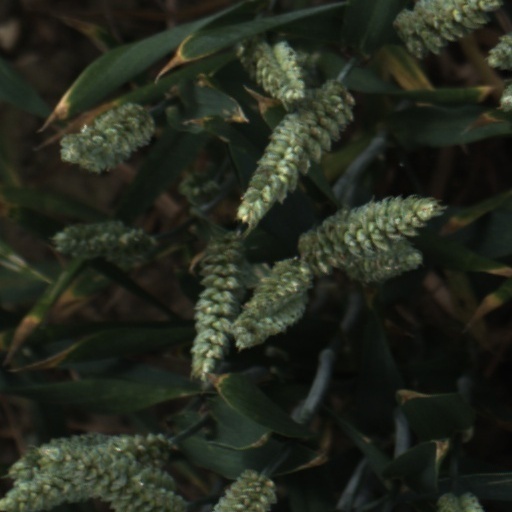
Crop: wheat